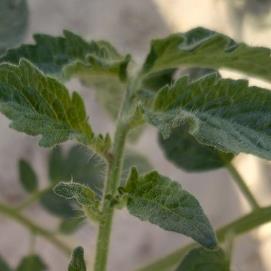
Crop: Tomato
Condition: healthy-leaf